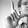
ASL letter: L